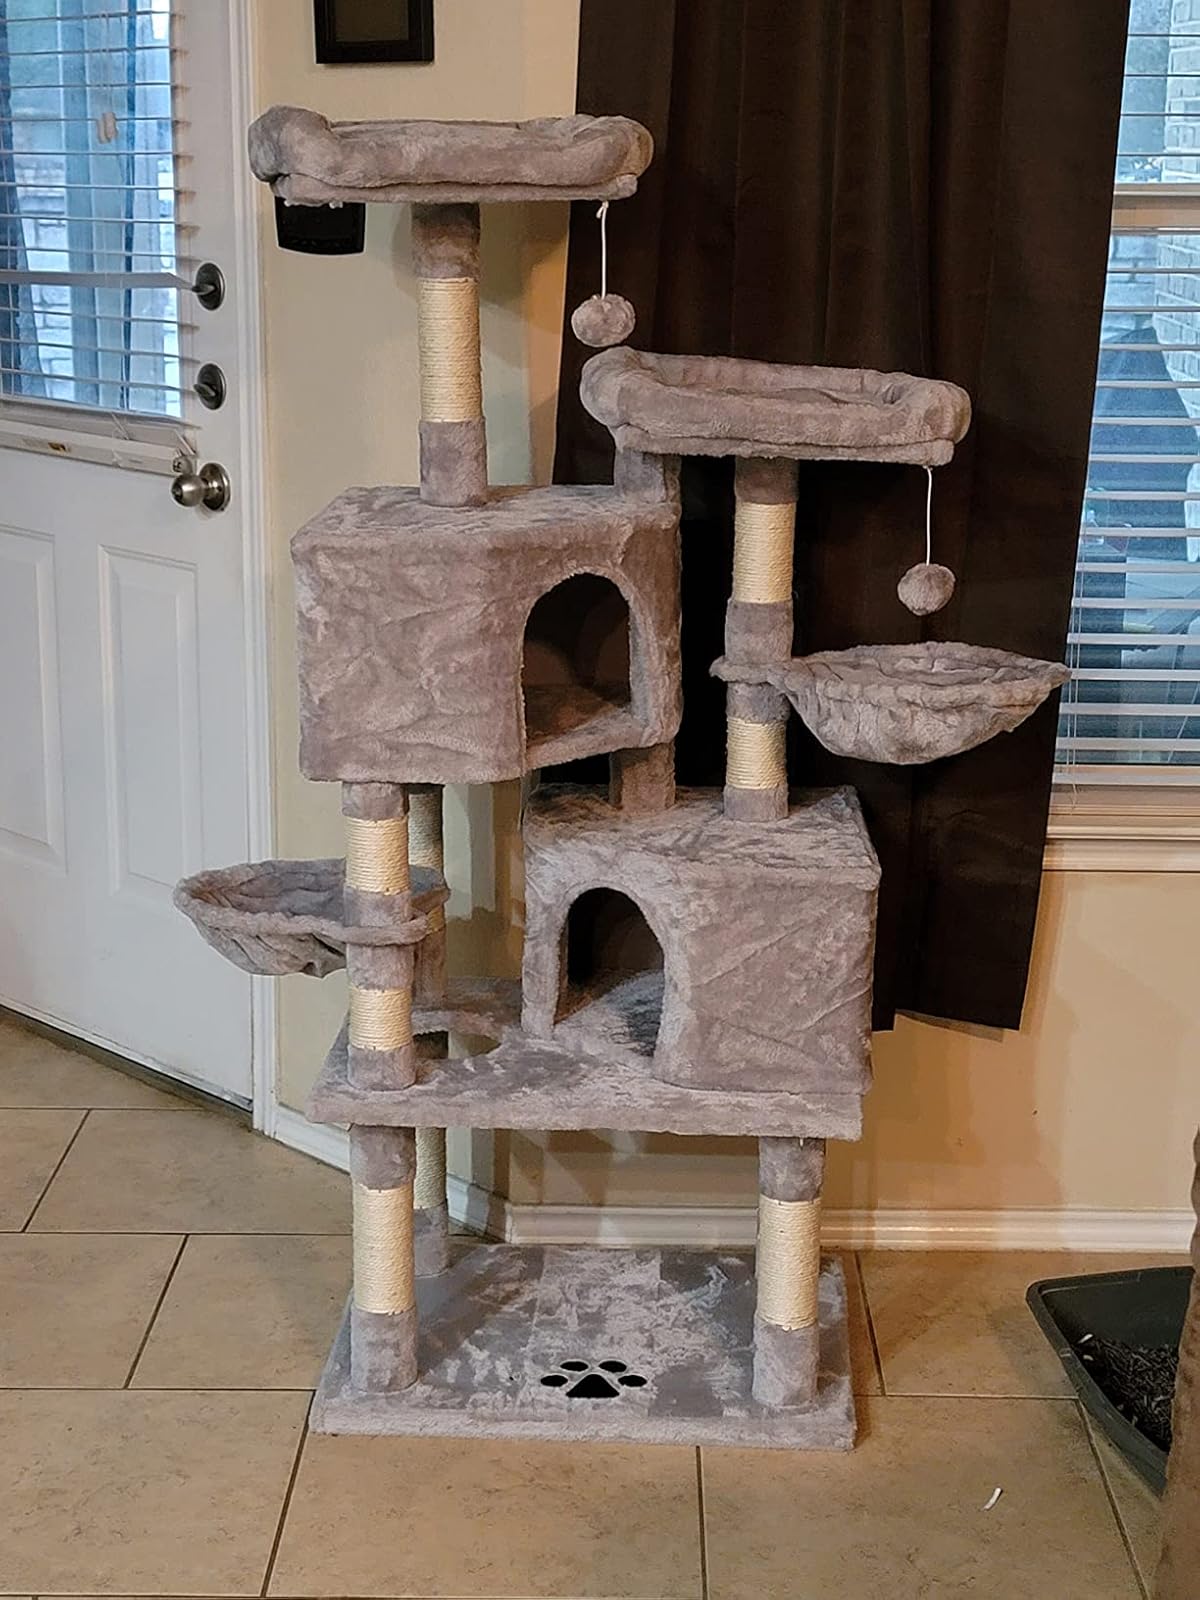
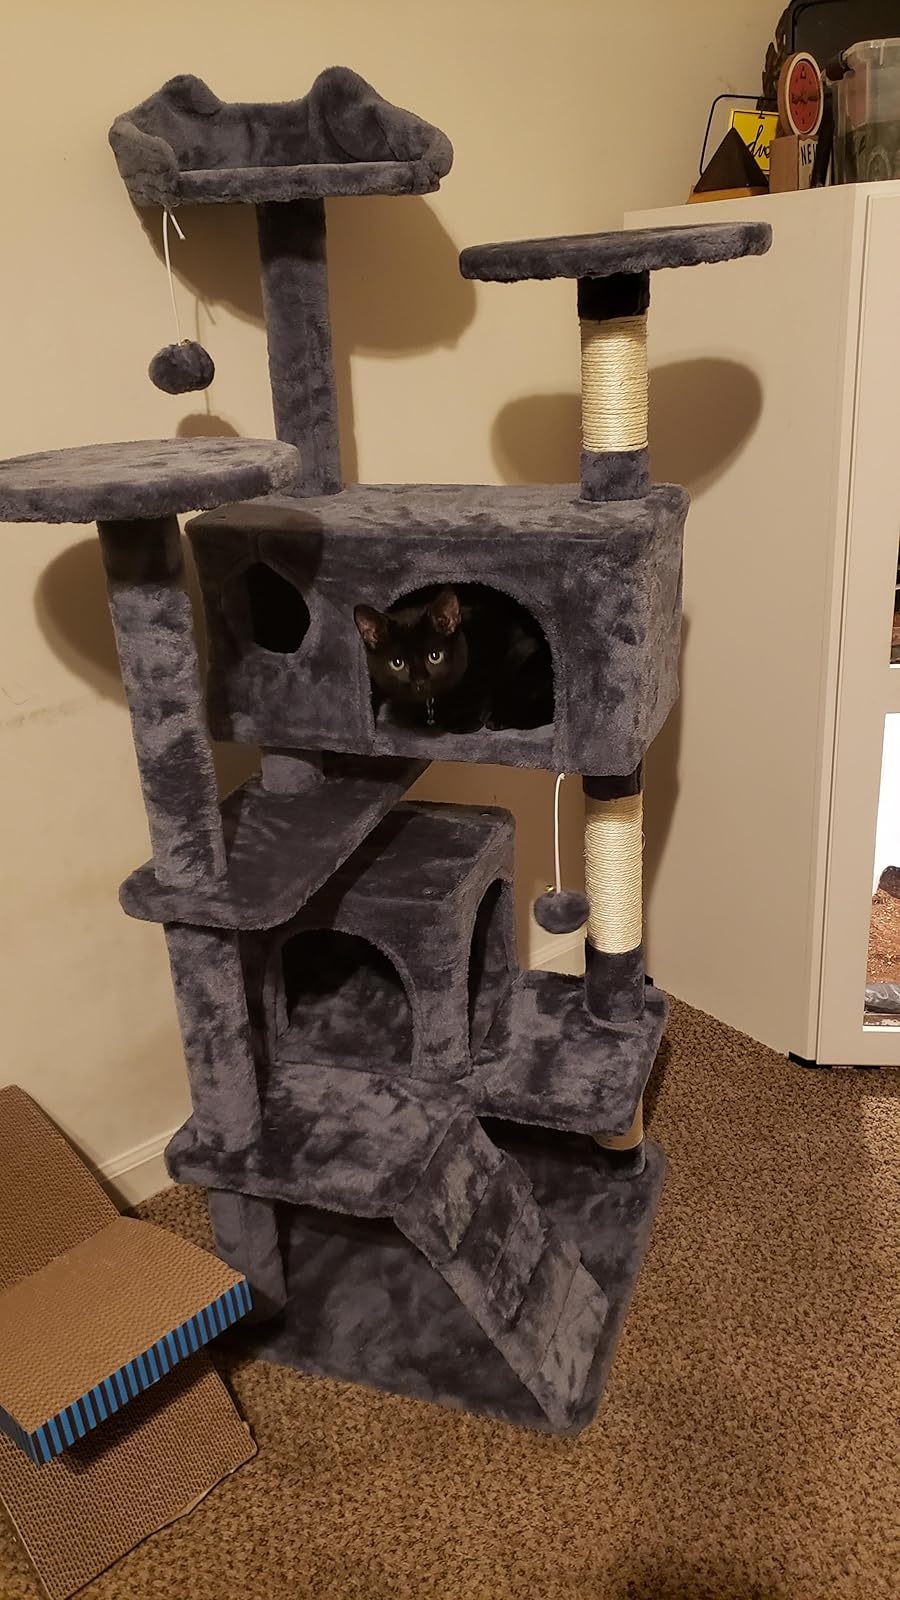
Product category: items_cat tree
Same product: no